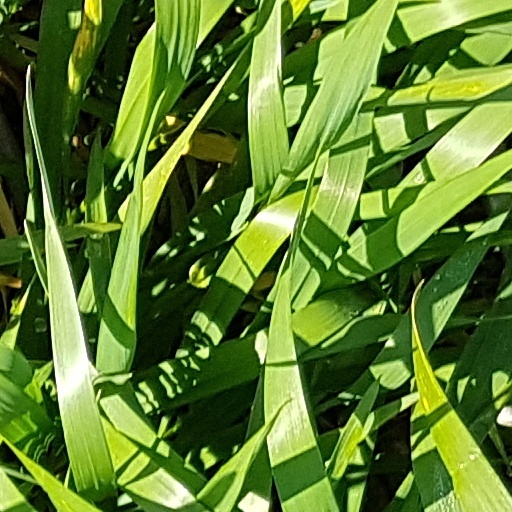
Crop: wheat